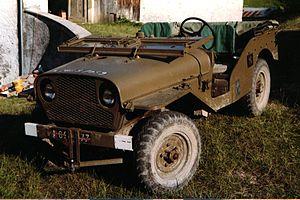
Ma VLR Delahaye devant la grange
La Delahaye VLR était un véhicule tout-terrain du constructeur automobile français Delahaye produit dans les années 1950. Il était destiné à remplacer dans l'armée française les jeeps américaines Willys MB, VLR étant le sigle pour Véhicule de Liaison et de Reconnaissance. 9 326 unités sont livrées à l'armée française.